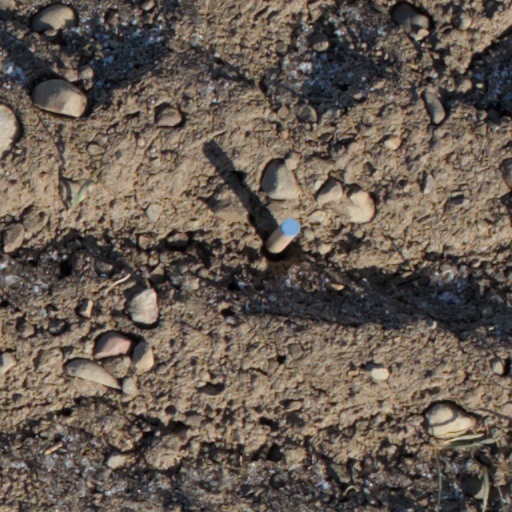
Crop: wheat